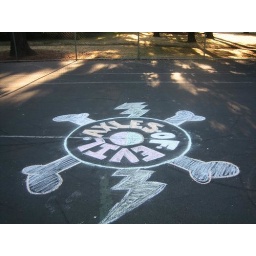
Todd won sidewalk chalk for being DFL in Joel's birthday alley cat so the boys got creative during polo